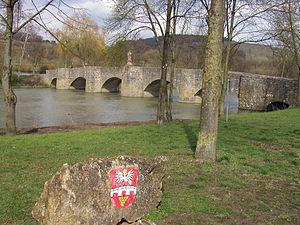
Tauberrettersheim est une commune de l'arrondissement de Wurtzbourg en Basse-Franconie appartenant à la communauté de commune de Röttingen. Tauberrettersheim est situé sur la rive gauche de la Tauber.